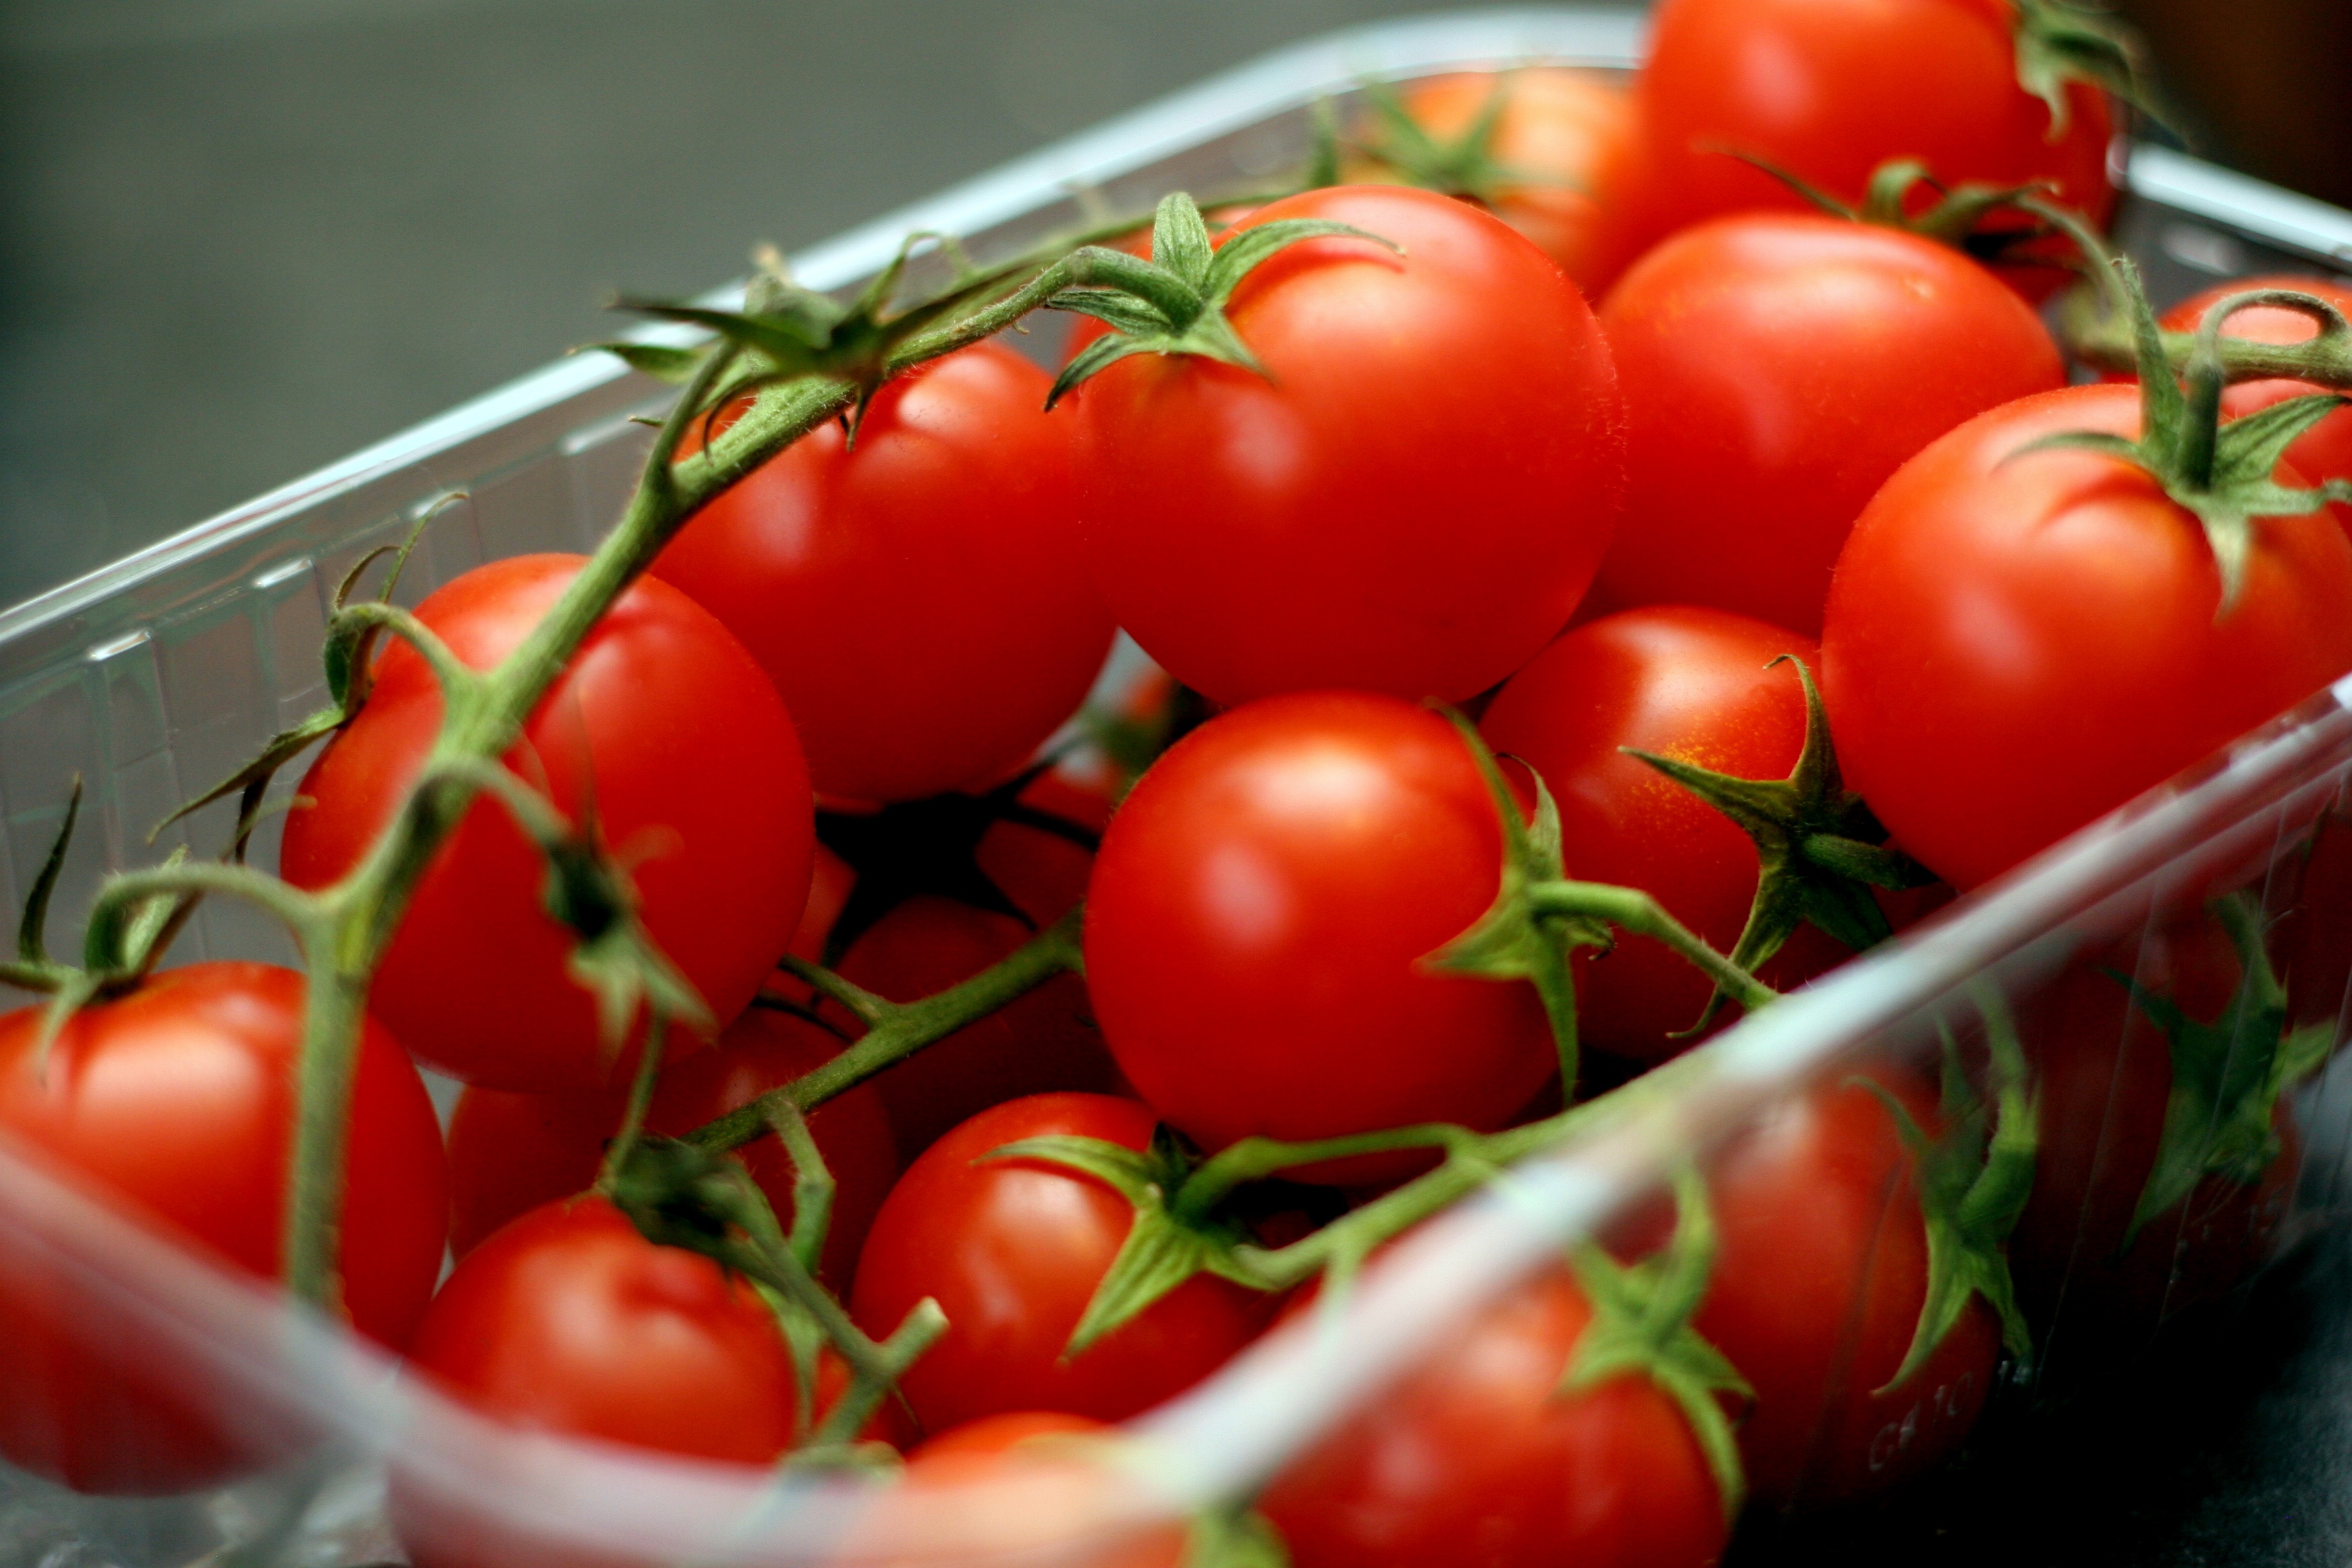
plant, vine, farm, fruit, ripe, food, salad, red, ingredient, produce, vegetable, fresh, agriculture, juicy, healthy, health, tomato, vitamin, nutrition, gardening, tomatoes, vegetarian, diet, organic, flowering plant, land plant, potato and tomato genus